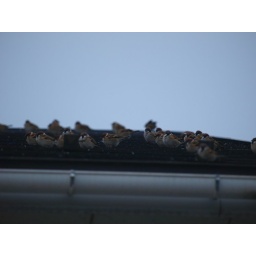
small birds sheltering from strong winds and snow in the lee of our apartment roof Nagahama